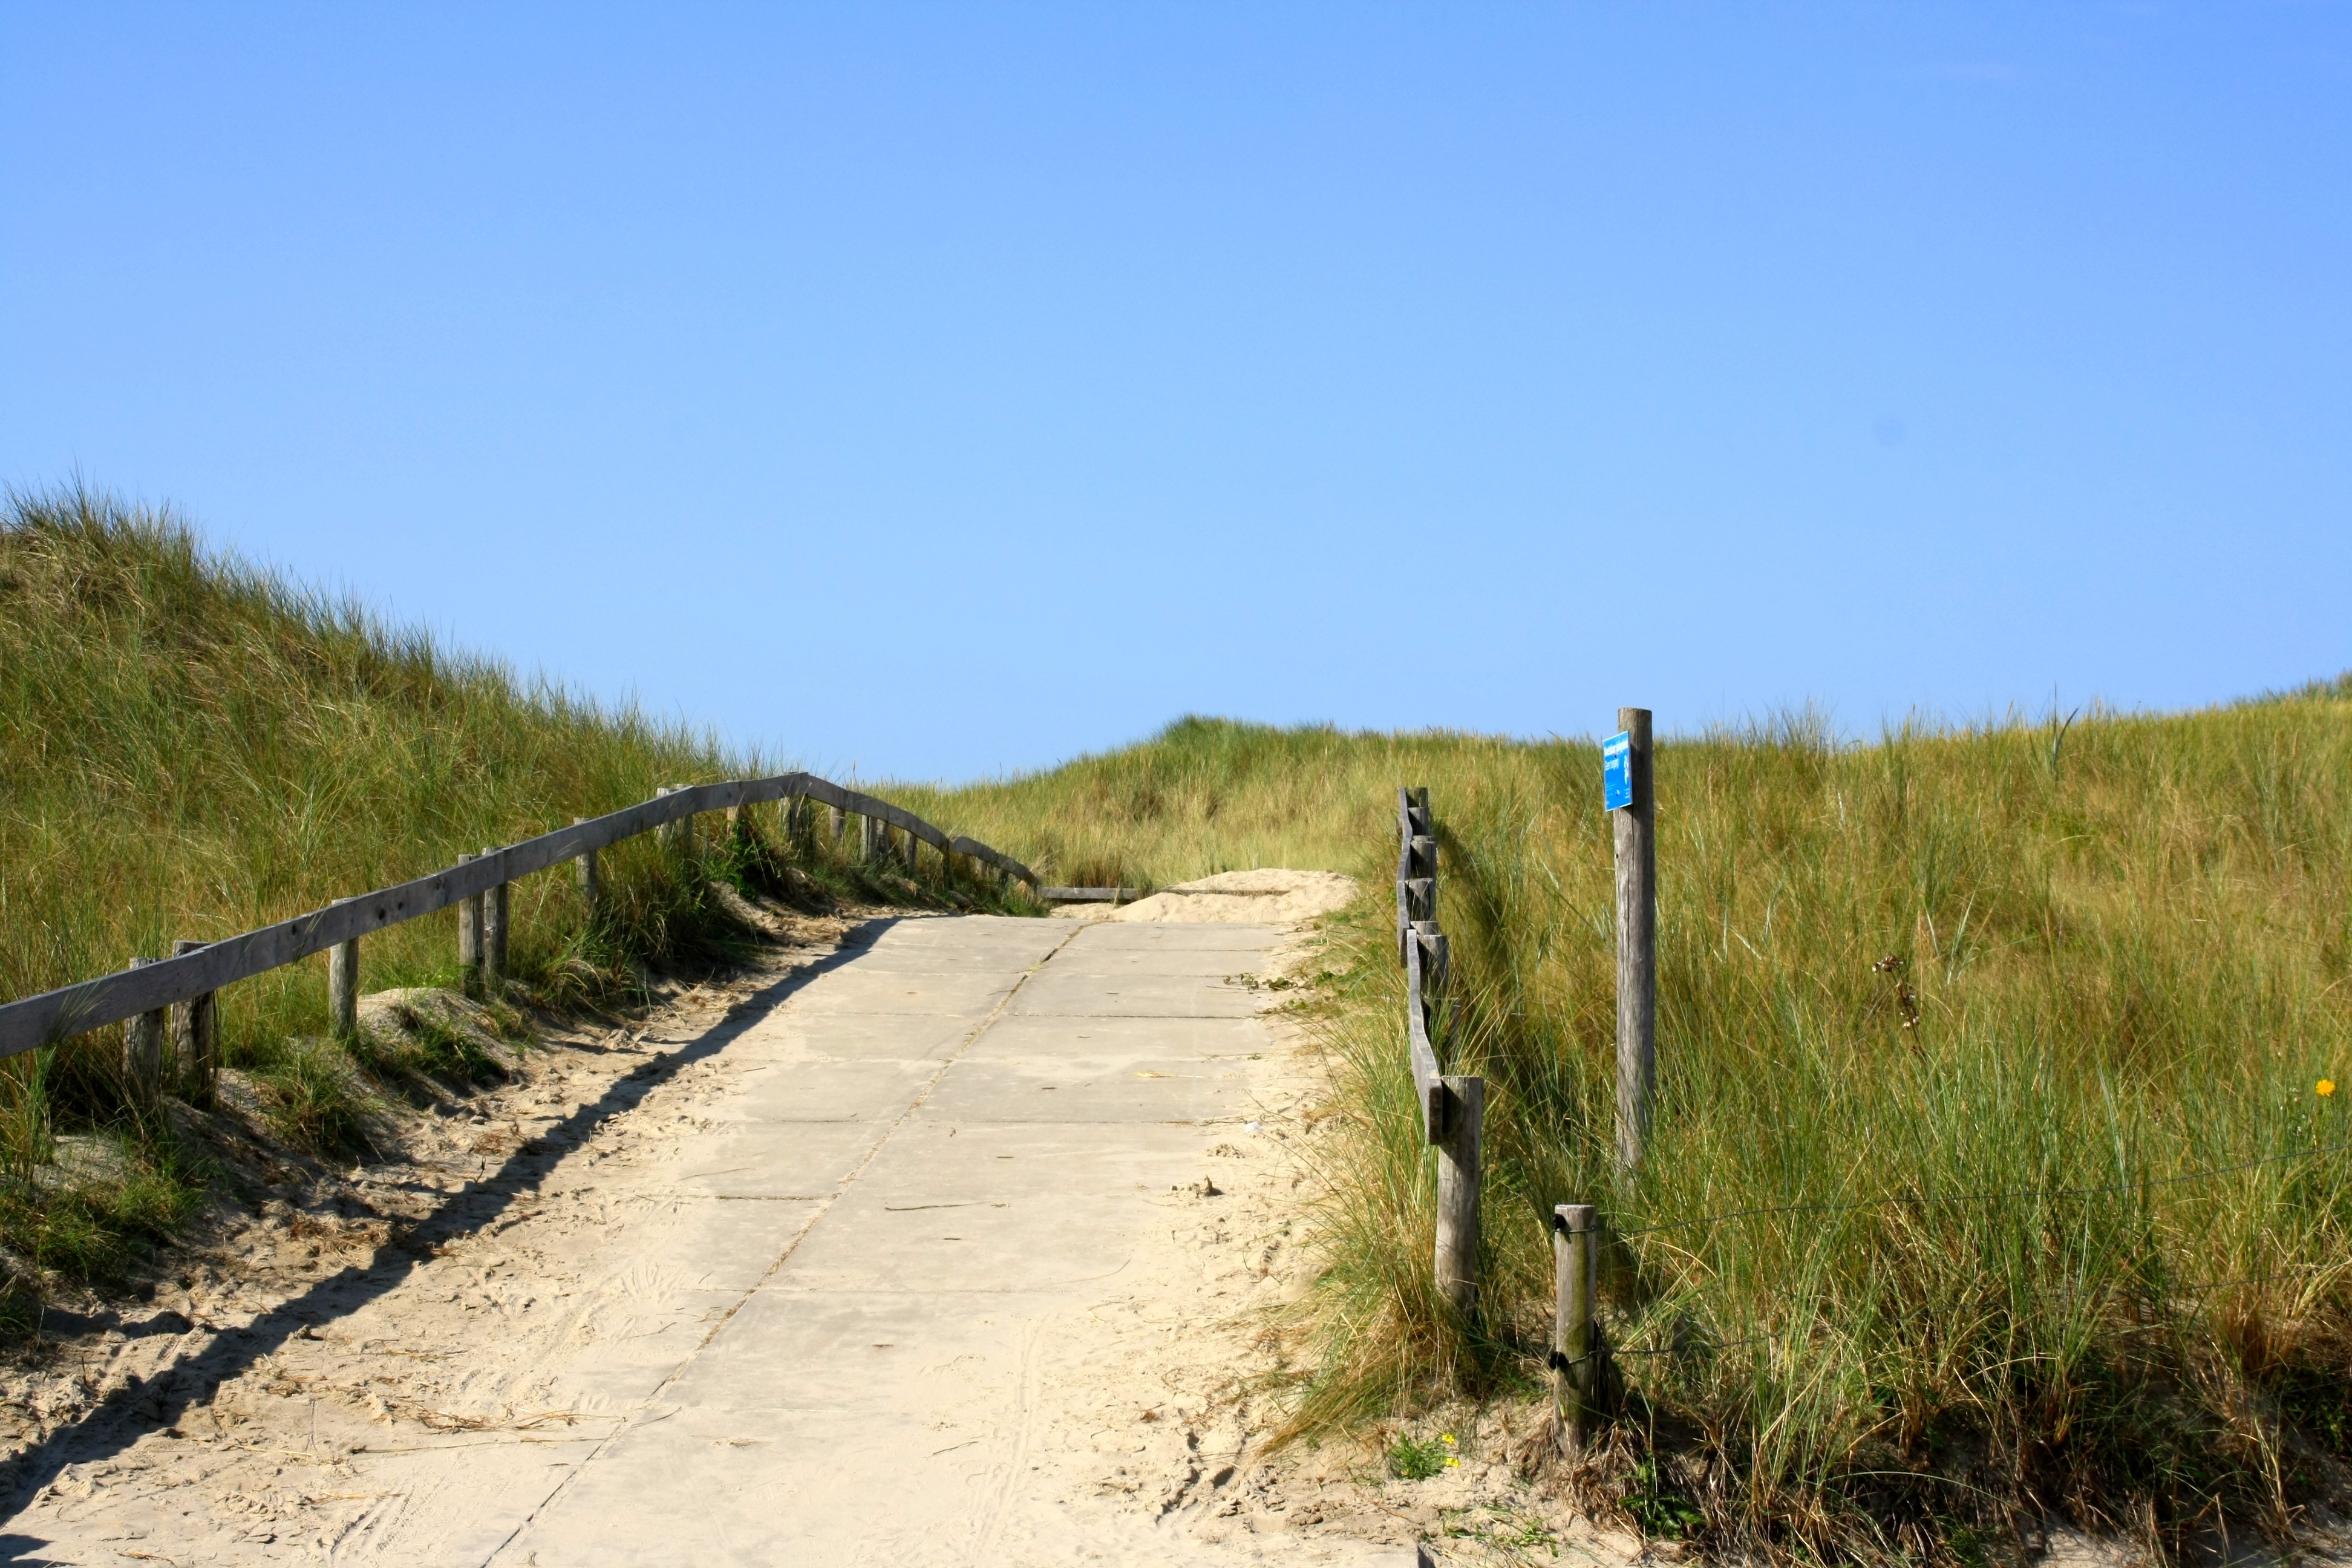
beach, landscape, coast, grass, mountain, road, trail, field, prairie, hill, dune, walkway, dirt road, ridge, waterway, grassland, habitat, north sea, ecosystem, rural area, natural environment, grass family